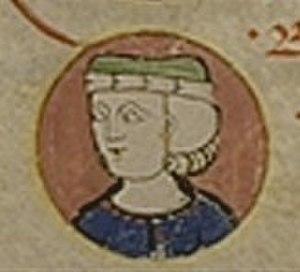
Cet article donne la liste des héritiers successifs du trône de France depuis l'avènement de Philippe II Auguste en 1180 jusqu'à la déchéance de Napoléon III en 1870. Les lois fondamentales du royaume de France, ainsi que les constitutions des 3 septembre 1791, 18 mai 1804 et 7 novembre 1852, et les chartes constitutionnelles des 4 juin 1814 et 14 août 1830, ont inclus la loi salique et systématiquement désigné l'héritier en terme de primogéniture agnatique. L'aîné des descendants mâles du roi de France porte de 1349 à 1791, de 1814 à 1815 et de 1815 à 1830 le titre de dauphin, tandis que celui du roi des Français porte de 1791 à 1792 et de 1830 à 1848 celui de prince royal, et celui de l'empereur des Français porte de 1804 à 1814, en 1815 et de 1852 à 1870 celui de prince impérial.
Bapaume est une commune française située dans le département du Pas-de-Calais en région Hauts-de-France.
Robert Iᵉʳ d'Artois est né le 25 septembre 1216 et mort à Mansourah le 8 février 1250. Comte d'Artois, il est le second fils de Louis VIII et de Blanche de Castille et le frère de Saint Louis.